César Cielo

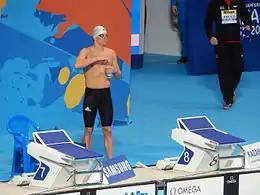
Cielo in the 50-metre butterfly final at the 2015 World Aquatics Championships.

Cielo didn't participate in the 2015 Pan American Games in Toronto, Ontario, Canada, targeting the World Championships, who would happen after some days.